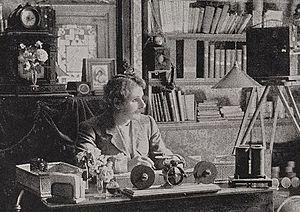
L’École de Brighton est un courant du cinéma britannique, présent au Royaume-Uni de 1898 à 1908, qui s’est développé à Brighton et à Hove, célèbres stations balnéaires jumelles, dont l’apport est essentiel sur le plan de la naissance du langage cinématographique. On lui doit notamment les premiers découpages techniques, les premiers gros plans, les premiers montages, les premiers plans subjectifs.
George Albert Smith est un réalisateur, producteur, directeur de la photographie, scénariste et acteur britannique, né le 4 janvier 1864 à Londres, mort le 17 mai 1959 à Brighton. Inventeur en 1906, avec le soutien financier de Charles Urban, du procédé de film en couleurs Kinémacolor qui a eu son heure de gloire et a sans doute inspiré les inventeurs du Technicolor, il fait partie de l'École de Brighton, courant cinématographique britannique. Son influence esthétique sur les cinéastes américains et européens est primordiale, bien que lui-même n'ait jamais été conscient de son importance sur ce plan, privilégiant plutôt son invention du Kinémacolor.
Cet article retrace les grandes étapes qui jalonnent l'histoire technique du cinéma.